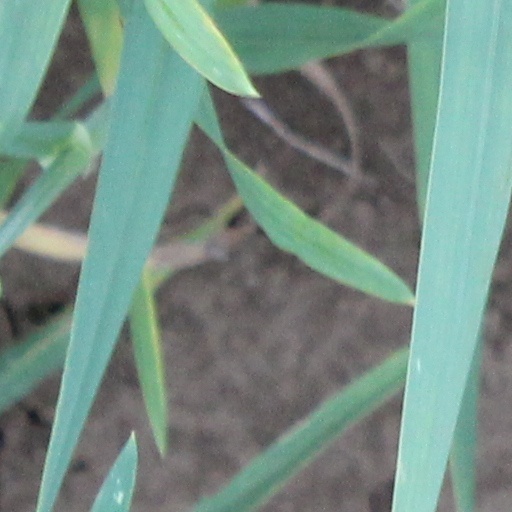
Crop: wheat